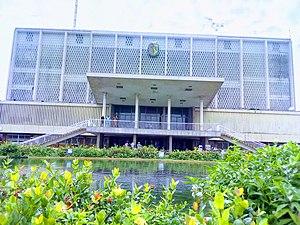
Entre principal du palais du peuple Conakry
L'Assemblée nationale est la chambre unique du parlement guinéen. Formée à la suite des élections du 30 juin 2002, elle compte 114 membres dont 76 élus directement au scrutin proportionnel et 38 au scrutin uninominal. En 2007, les élections sont reportées pour novembre 2008, puis pour mai 2009. Mais en décembre 2008, le coup d'État militaire abouti à la dissolution de l'Assemblée nationale
Conakry en arabe کوناکری, située sur l'océan Atlantique, est la capitale et la plus grande ville de la Guinée. En 2015, l'agglomération comptait plus de 3 millions d'habitants, ce qui en fait la plus importante ville du pays.
Le Palais du peuple (Conakry) est un édifice public construit en 1967 grâce à la coopération sino-guinéenne. il abrite l'Assemblée nationale et accueille toutes les grandes rencontres nationales et internationales en Guinée depuis sa construction. Il est l'un des plus grands bâtiments de Guinée, situé à l’entrée de la presqu’ile de Kaloum.